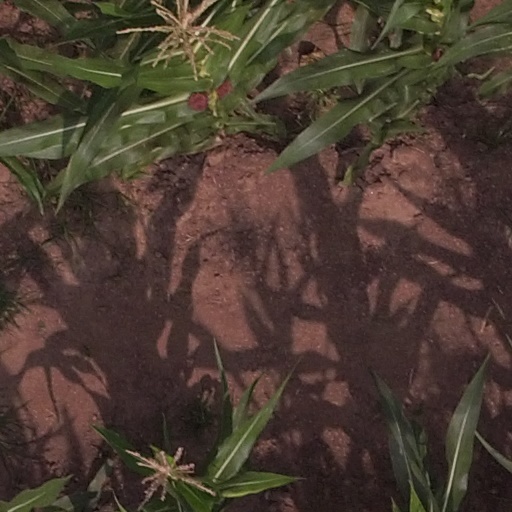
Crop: maize; corn